International Tennis Federation

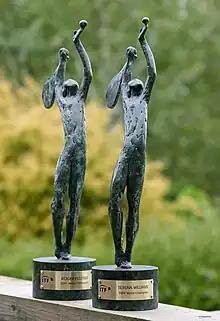
2009 ITF World Champion trophies awarded to Roger Federer and Serena Williams

Starting in 1977, the ITF has organized a series of international tennis tournaments for junior players. Tournaments have various grades: Grade A (the highest; junior Grand Slams and some others), Grade 1, Grade 2, Grade 3, Grade 4, and Grade 5 (the lowest). Depending on the grade of tournament, players earn points toward the ITF Junior World Rankings. In 2004, the ITF introduced combined junior rankings rather than maintaining separate singles and doubles rankings for juniors in an effort to encourage doubles play. As of 2015, the junior circuit includes 400 tournaments in 121 countries, open to players who are between their 13th and 19th birthdays.